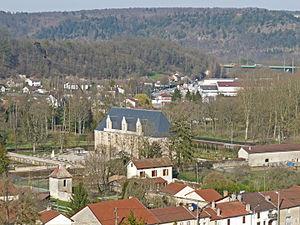
Vue sur le Château du Grand Jardin à Joinville (Haute-Marne), depuis le site de l'ancien château
Le château du Grand Jardin est situé à Joinville, en Haute-Marne.